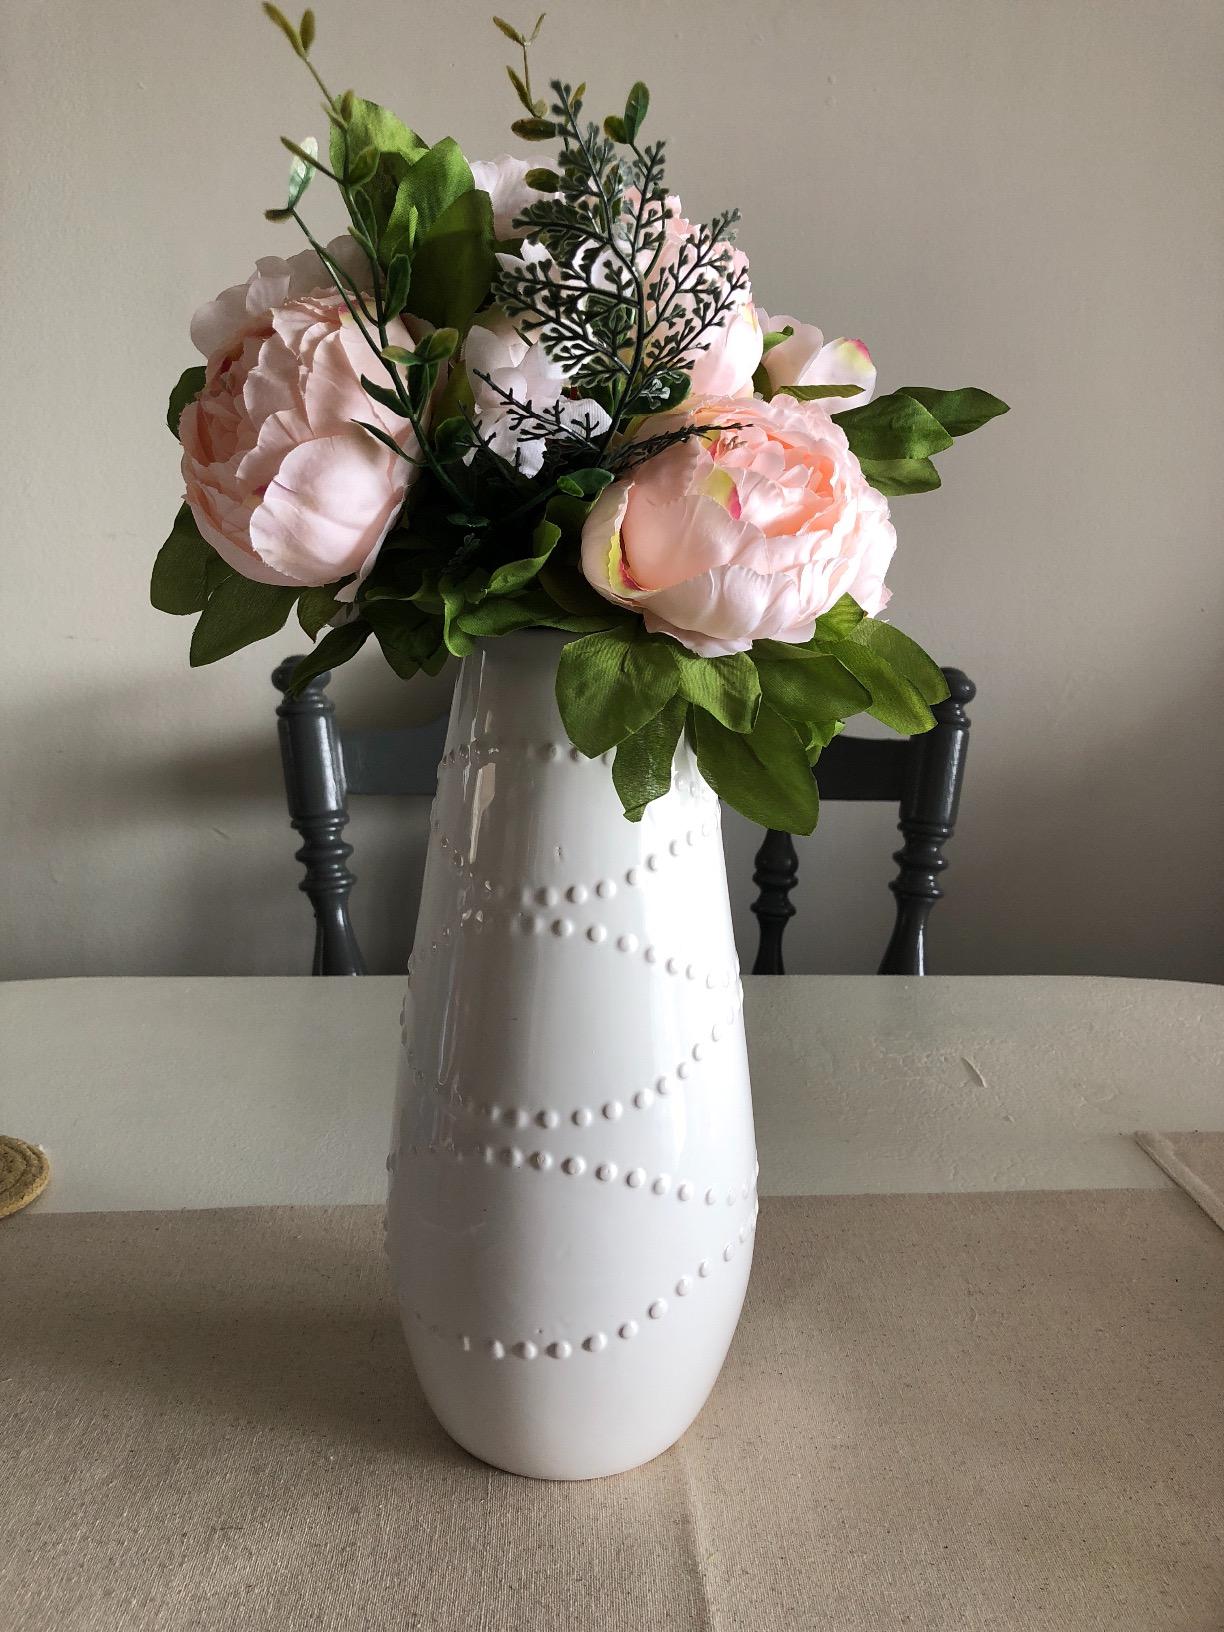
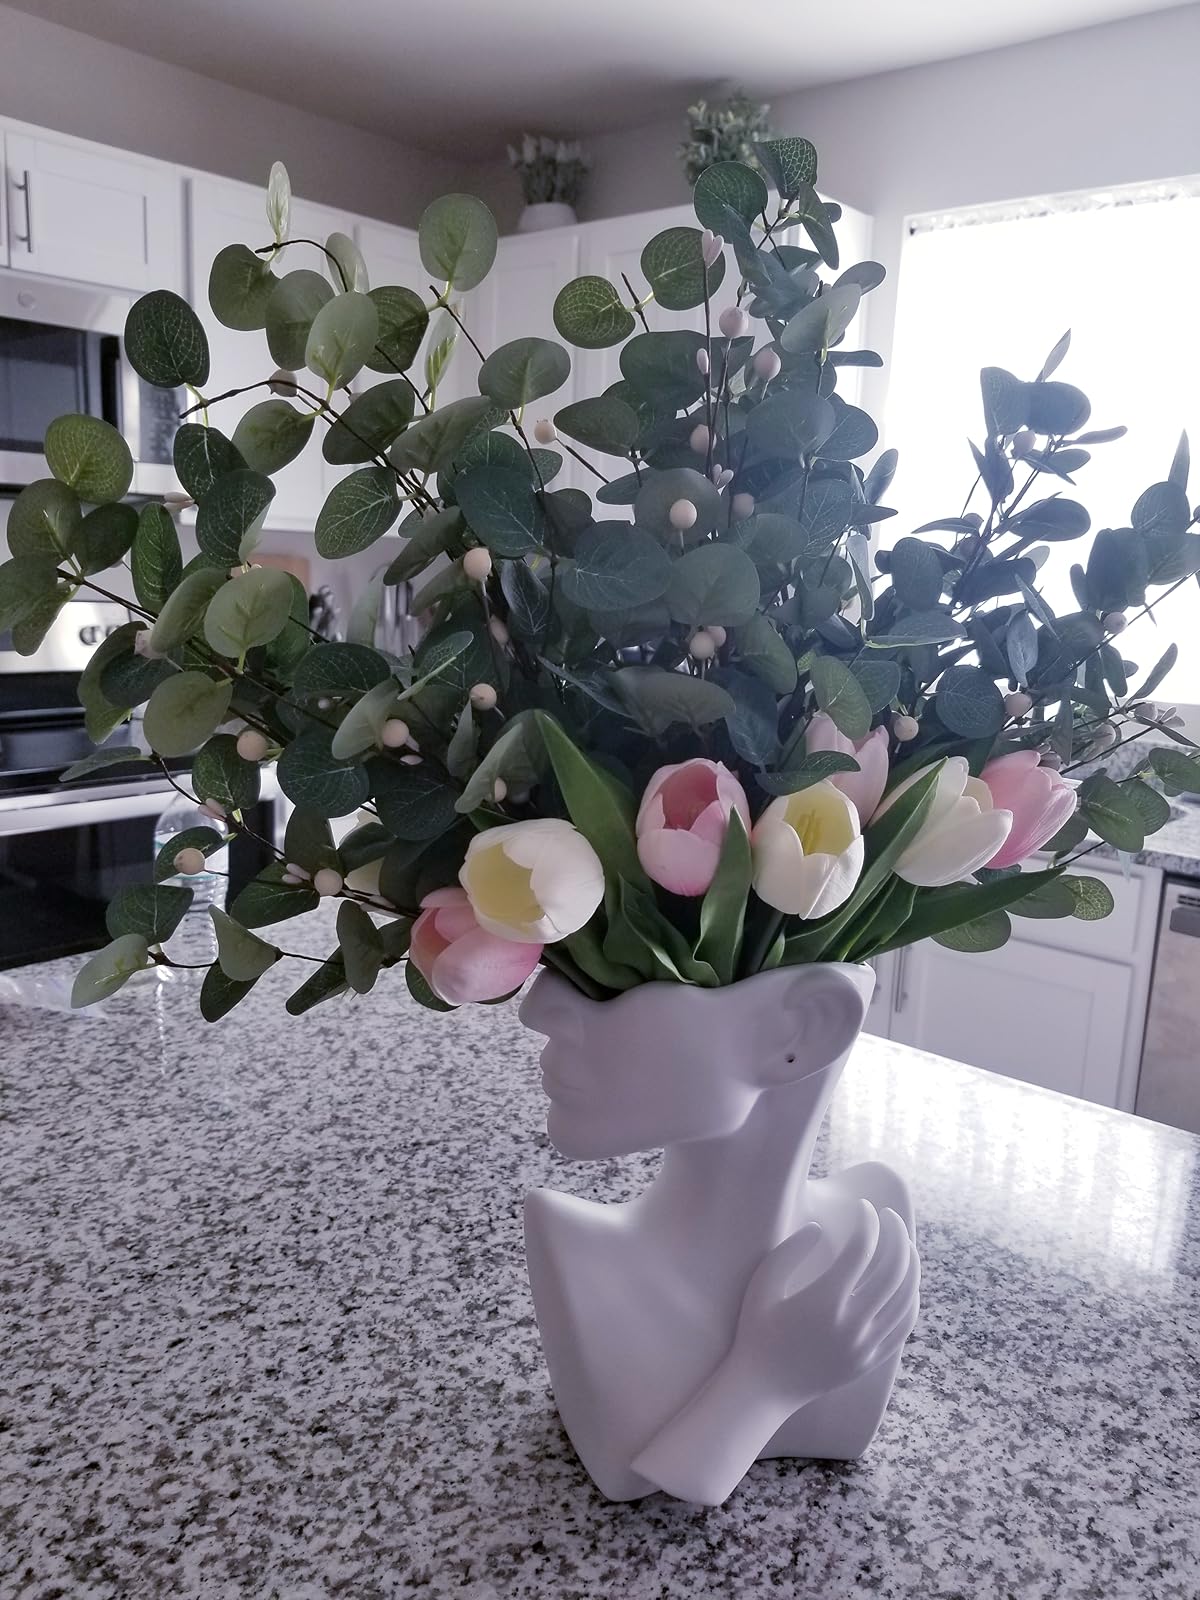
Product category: vase
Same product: no